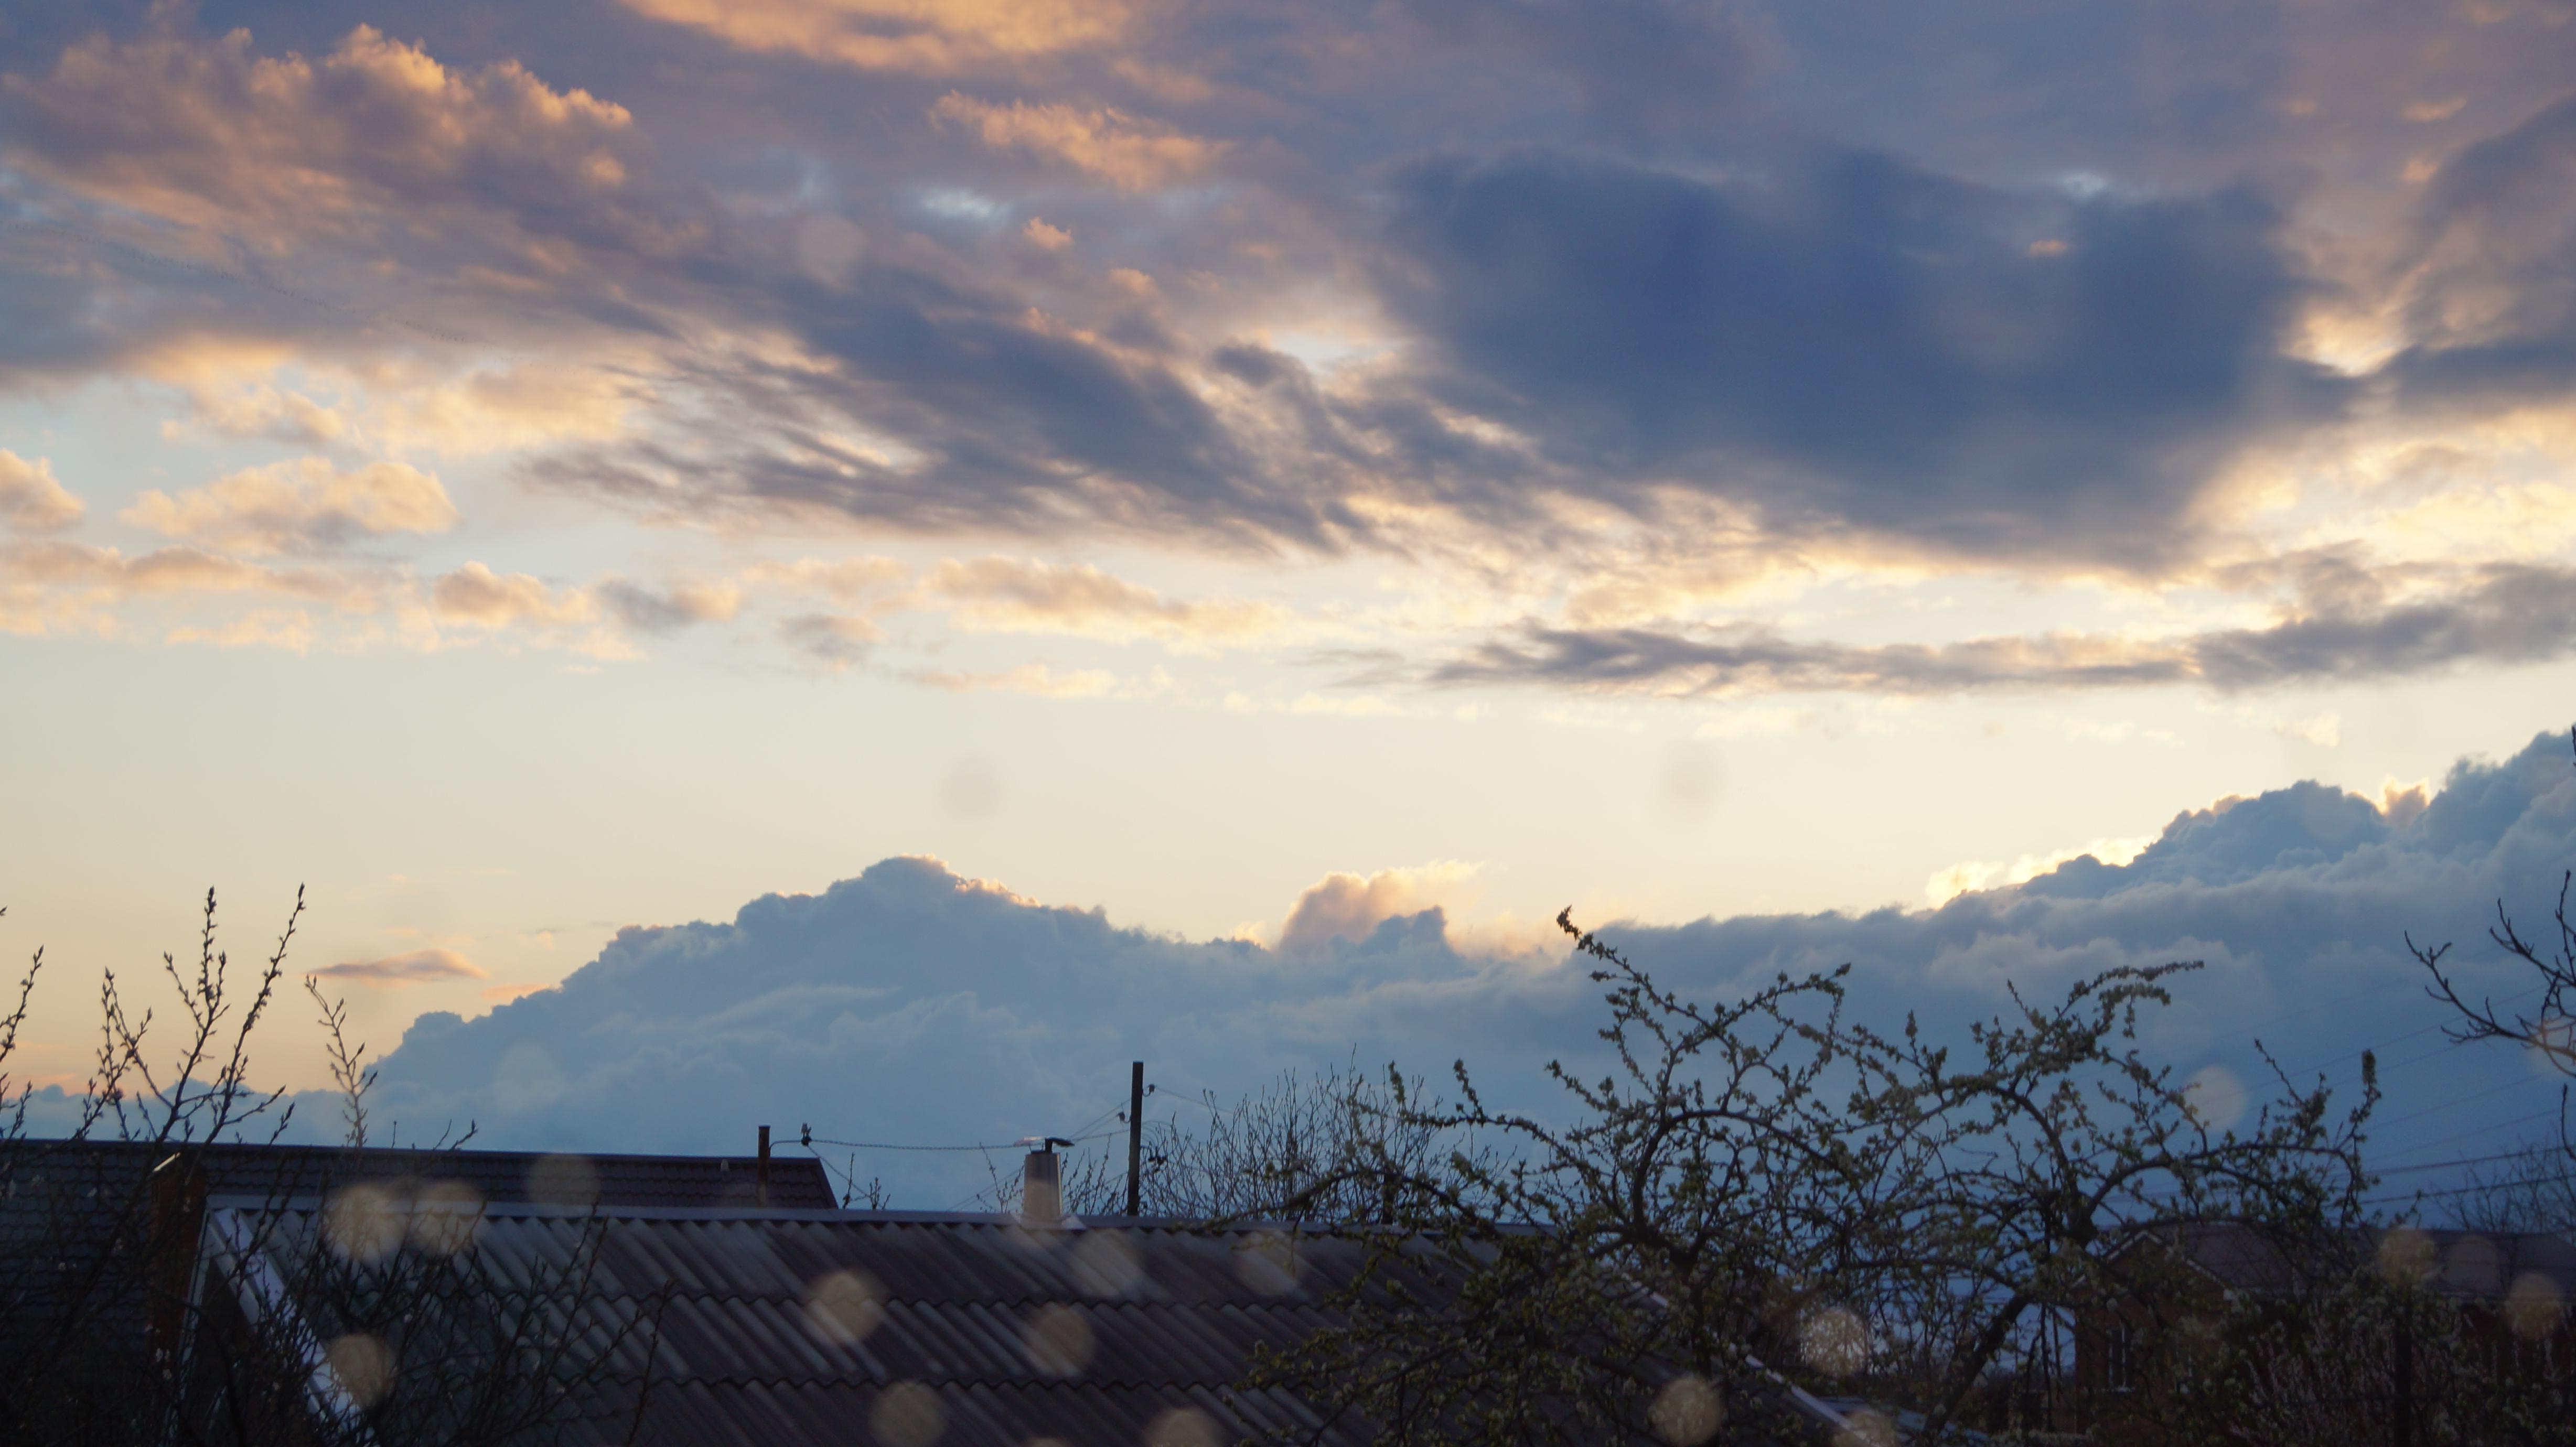
landscape, tree, nature, horizon, mountain, cloud, sky, sunrise, sunset, sunlight, morning, hill, dawn, dusk, evening, reflection, weather, afterglow, meteorological phenomenon, atmospheric phenomenon